Factory community

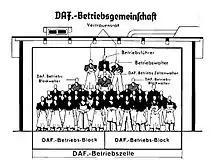
Factory worker organigram of the German Labour Front

A community of factory workers or a business community (') comprised the owner, management and work force in businesses and companies in Nazi Germany in accordance with the leader principle ('). The owner/manager was called “main leader” while the employees were considered to be followers ('). In order to promote a climate of mutual trust and understanding a Council of Trust had to be established under the Labour organization law. This council was elected from a list of candidates set up by the main leader for the factory workers or business community and the German Labour Front overseer ('). In accordance with Nazi ideology, foreigners and members of minorities considered unworthy of trust, could not be part of the factory community.